Sky position (RA, Dec in degrees): 184.137, 1.739
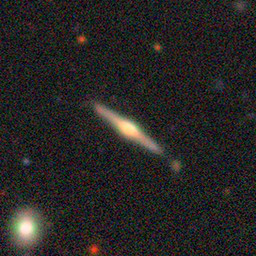
Galaxy morphology: Edge-on Galaxies with Bulge